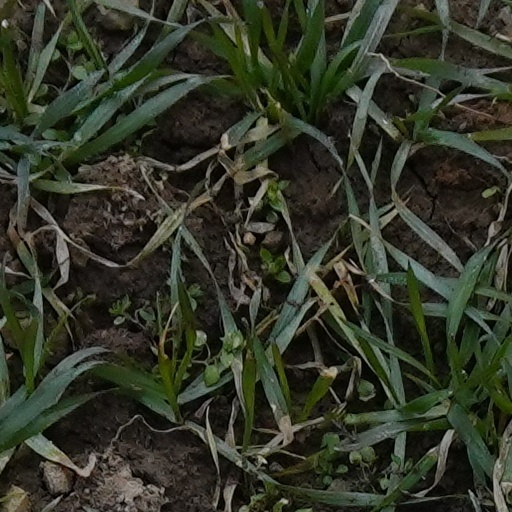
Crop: wheat